List of discontinued Bose headphones

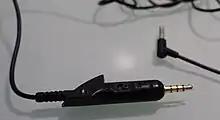
QC 15 Headphone cable with Hi-Lo gain switch

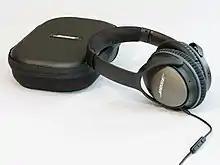
Bose QuietComfort 25 with mounted 3.5 mm headphone jack, and carry case.

The "QuietComfort 25" (QC25) over-ear headphones were released in 2014 as the replacement for the , and sold until 2019. Unlike its predecessors, the QC25s can be used (without the noise cancelling function) while the battery is dead. Another change is the elimination of the Hi/Low switch which increased the input gain for low-output sources like MP3 players.